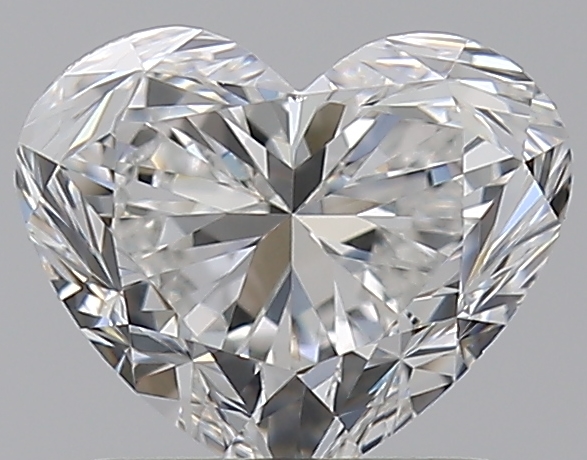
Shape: heart
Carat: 1
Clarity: VS1
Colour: F
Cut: VG
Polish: EX
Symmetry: VG
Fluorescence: N
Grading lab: GIA
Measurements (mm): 5.74 x 6.9 x 4.15